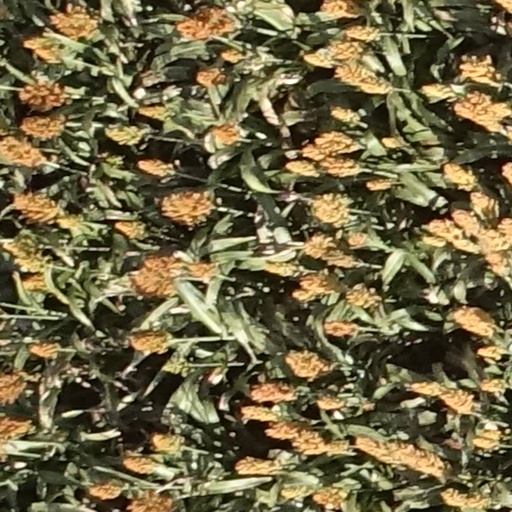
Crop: sorghum